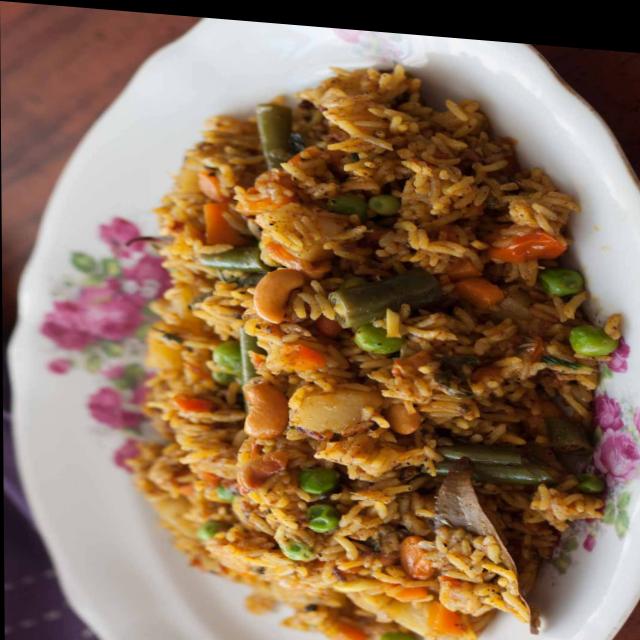
Dish: biryani